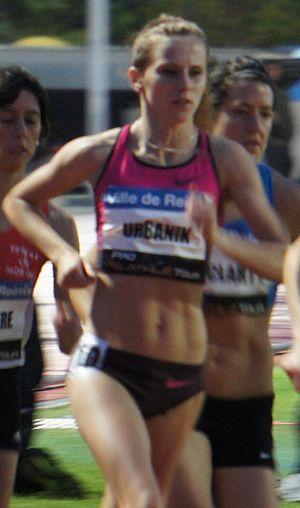
1 500 m féminin lors des Rencontres d'athlétisme de Reims 2013: Danuta Urbanik.